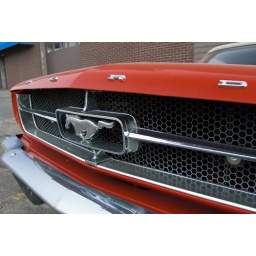
pony car in the wild